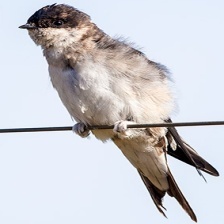
Species: COMMON HOUSE MARTIN
Scientific name: DELICHON URBICUM